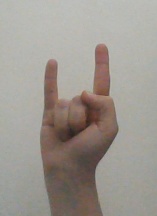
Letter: la